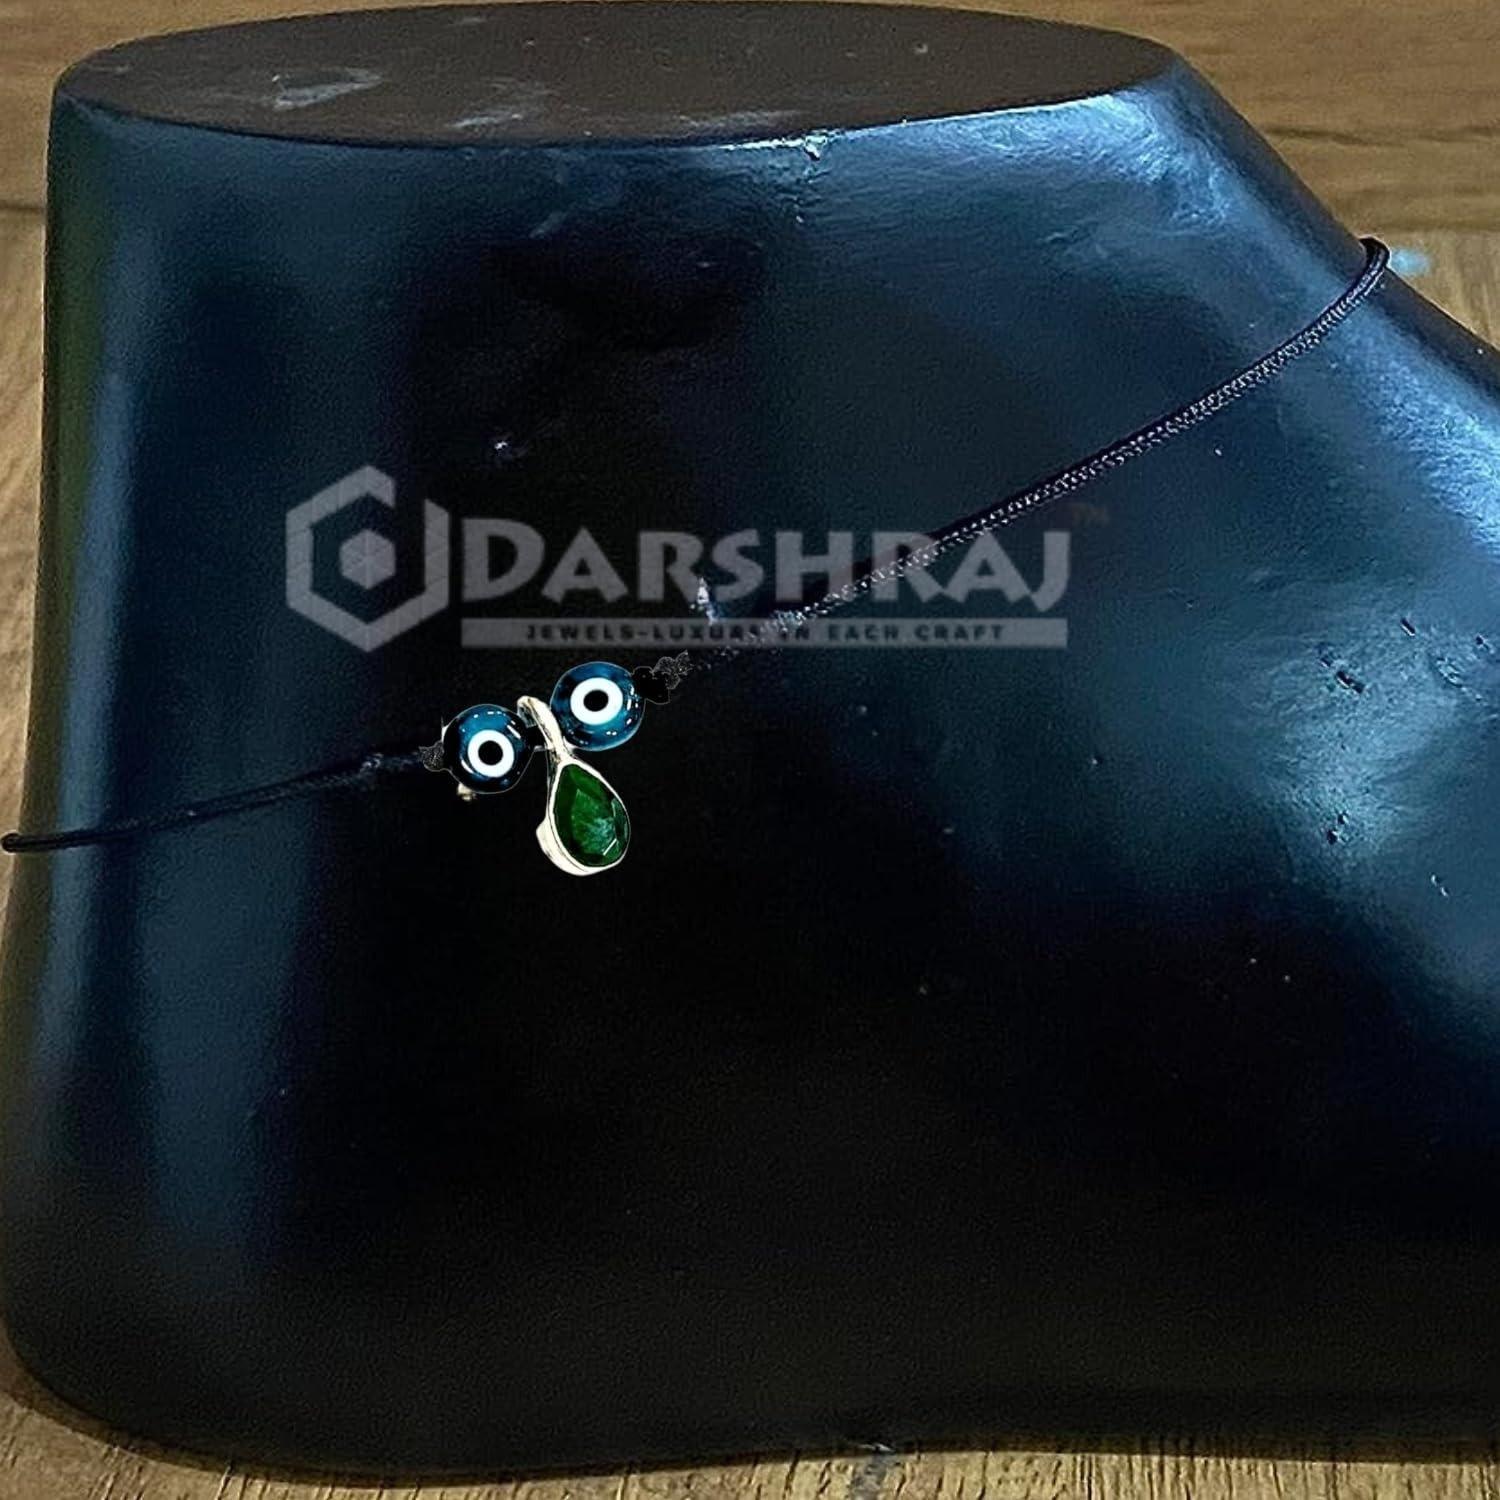
DARSHRAJ Sterling Silver Anklet Elegant and Timeless Jewelry for a Stylish Look
Type: Anklet
Brand: DARSHRAJ
Price: Rs. 450
 High-Quality Material: Made from 925 sterling silver for durability and timeless beauty.Perfect Gift: Ideal for gifting to girls, women, and baby girls as an expression of love and protection.Versatile Elegance: Enhanced by a sleek black thread, making it suitable for various occasions and outfits.Spiritual Protection: Features the iconic "Evil Eye" symbol, believed to ward off negative energies and bring good luck and fortune.Timeless Charm: A captivating accessory that complements any style and exudes sophistication.Cultural Significance: Carries the traditional belief of protection and spirituality with the Evil Eye symbol.